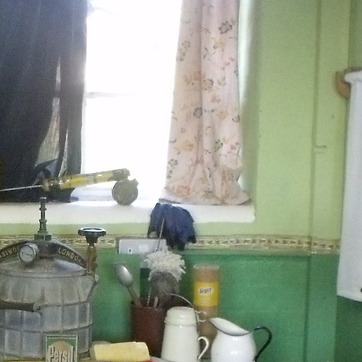
Material: fabric